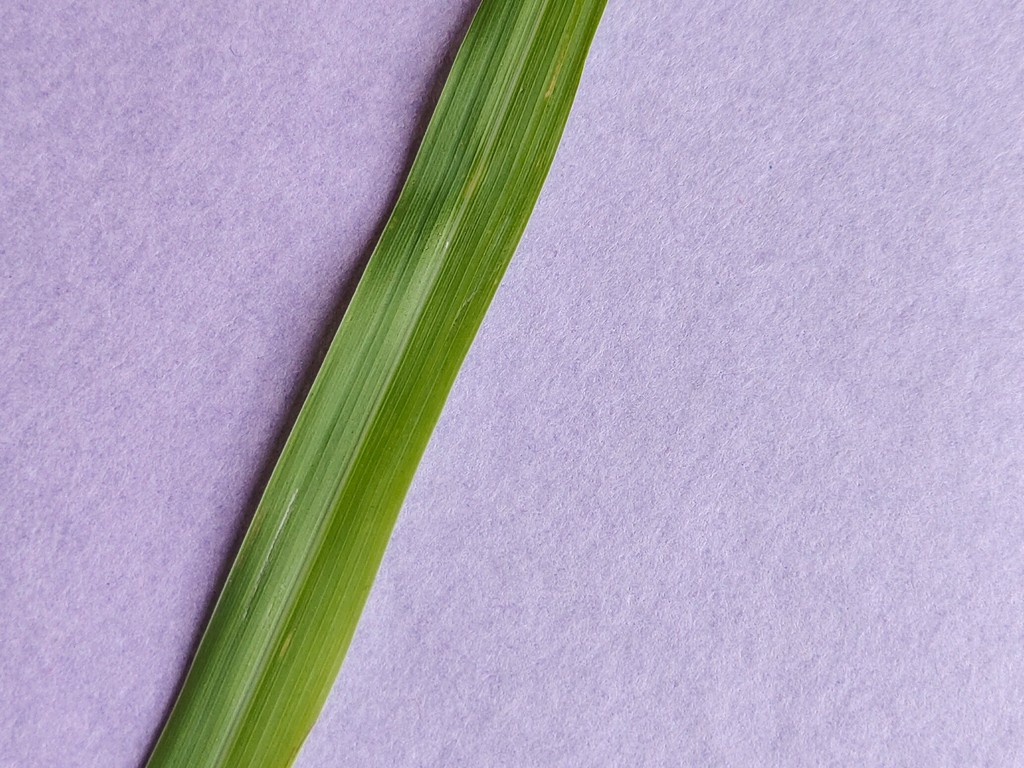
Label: Healthy